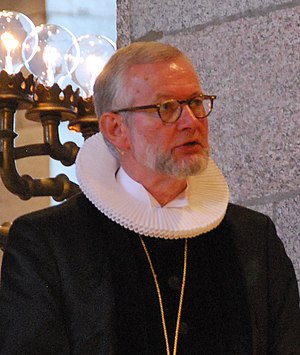
Karsten Nissen
Karsten Nissen i august 2011.